Total Drama All-Stars and Pahkitew Island

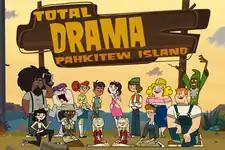
These are the fourteen new characters that were introduced in the second part of this season."Listed from left to right in order:"Standing: Beardo, Max, Scarlett, Dave, Ella, Shawn (French Canadian/American winner), Sugar, and LeonardSitting: Sky (English Canadian winner), Jasmine, Sammy (Samey), Amy, Topher, and Rodney

"Total Drama: Pahkitew Island" features an entire new cast. This is the second time the series completely replaces any existing cast with an all new cast. The new characters competing are Amy, Beardo (Barbu in VQ), Dave (David in VQ), Ella (Eleanor in VQ), Jasmine, Leonard, Max, Rodney, Samey, Scarlett, Shawn (Cédric in VQ), Sky (Kristelle in VQ), Sugar, and Topher (Quentin in VQ).